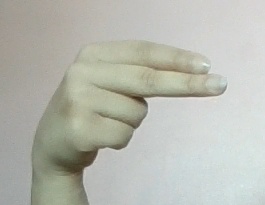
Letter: ain